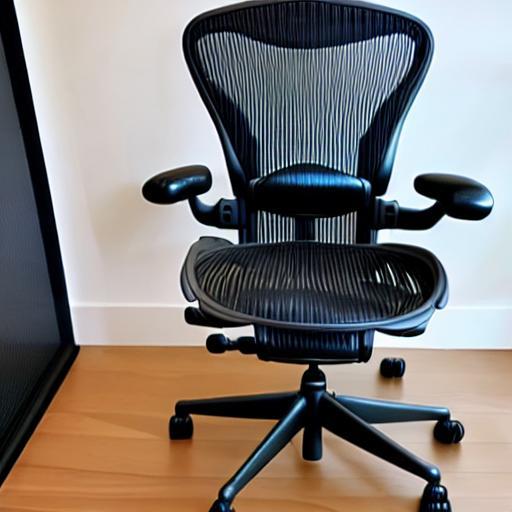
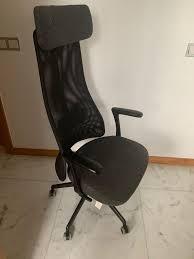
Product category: items_chair
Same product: no